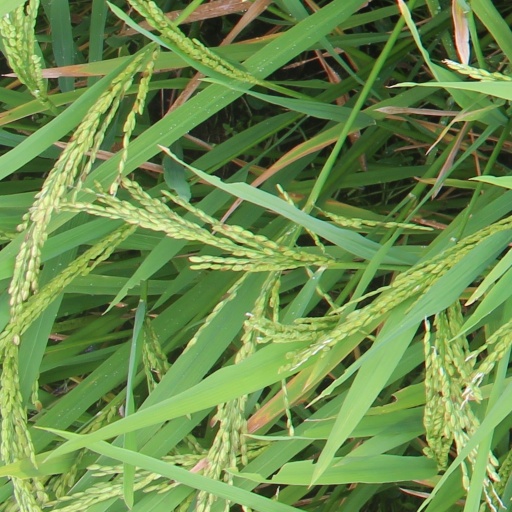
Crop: rice